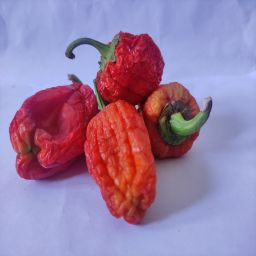
Crop: Bell Pepper
Quality: Dried